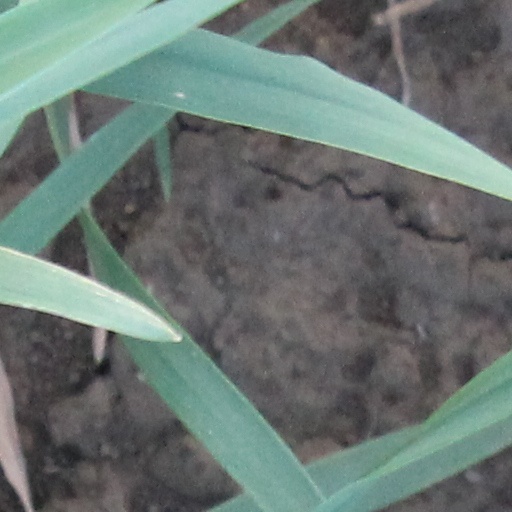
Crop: wheat